Lena Baker

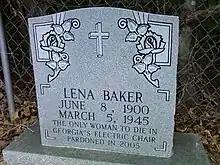
The Lena Baker headstone in Mt. Vernon Baptist Church cemetery, in Cuthbert, Georgia

Lena Baker (June 8, 1900 – March 5, 1945) was an African American maid in Cuthbert, Georgia, United States, who was convicted of capital murder of a white man, Ernest Knight. She was executed by the state of Georgia in 1945. Baker was the only woman in Georgia to be executed by electrocution.